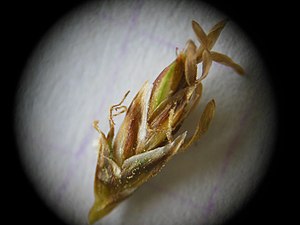
Topstar / Galleri
Aks.
Topstar, ofte skrevet top-star, er et 50-150 cm højt halvgræs, der vokser ved søer, i ellesumpe og væld. Topstar danner meget store tuer.